University of Regina

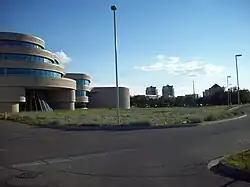
First Nations University on the left with Campion College, Wakpá Tower (South) and Paskwāw Tower (North) Residences, Library and Language Institute and Administrative Humanities Building

Because there was no follow-through regarding plans by the University of Saskatchewan to establish additional faculties at Regina (rather than the Saskatoon campus), the Faculty Council was formed to study the feasibility of creating an autonomous institution. A Royal Commission under a Supreme Court of Canada justice, Emmett Hall, found there to be "two campus groups warring within the bosom of a single university."